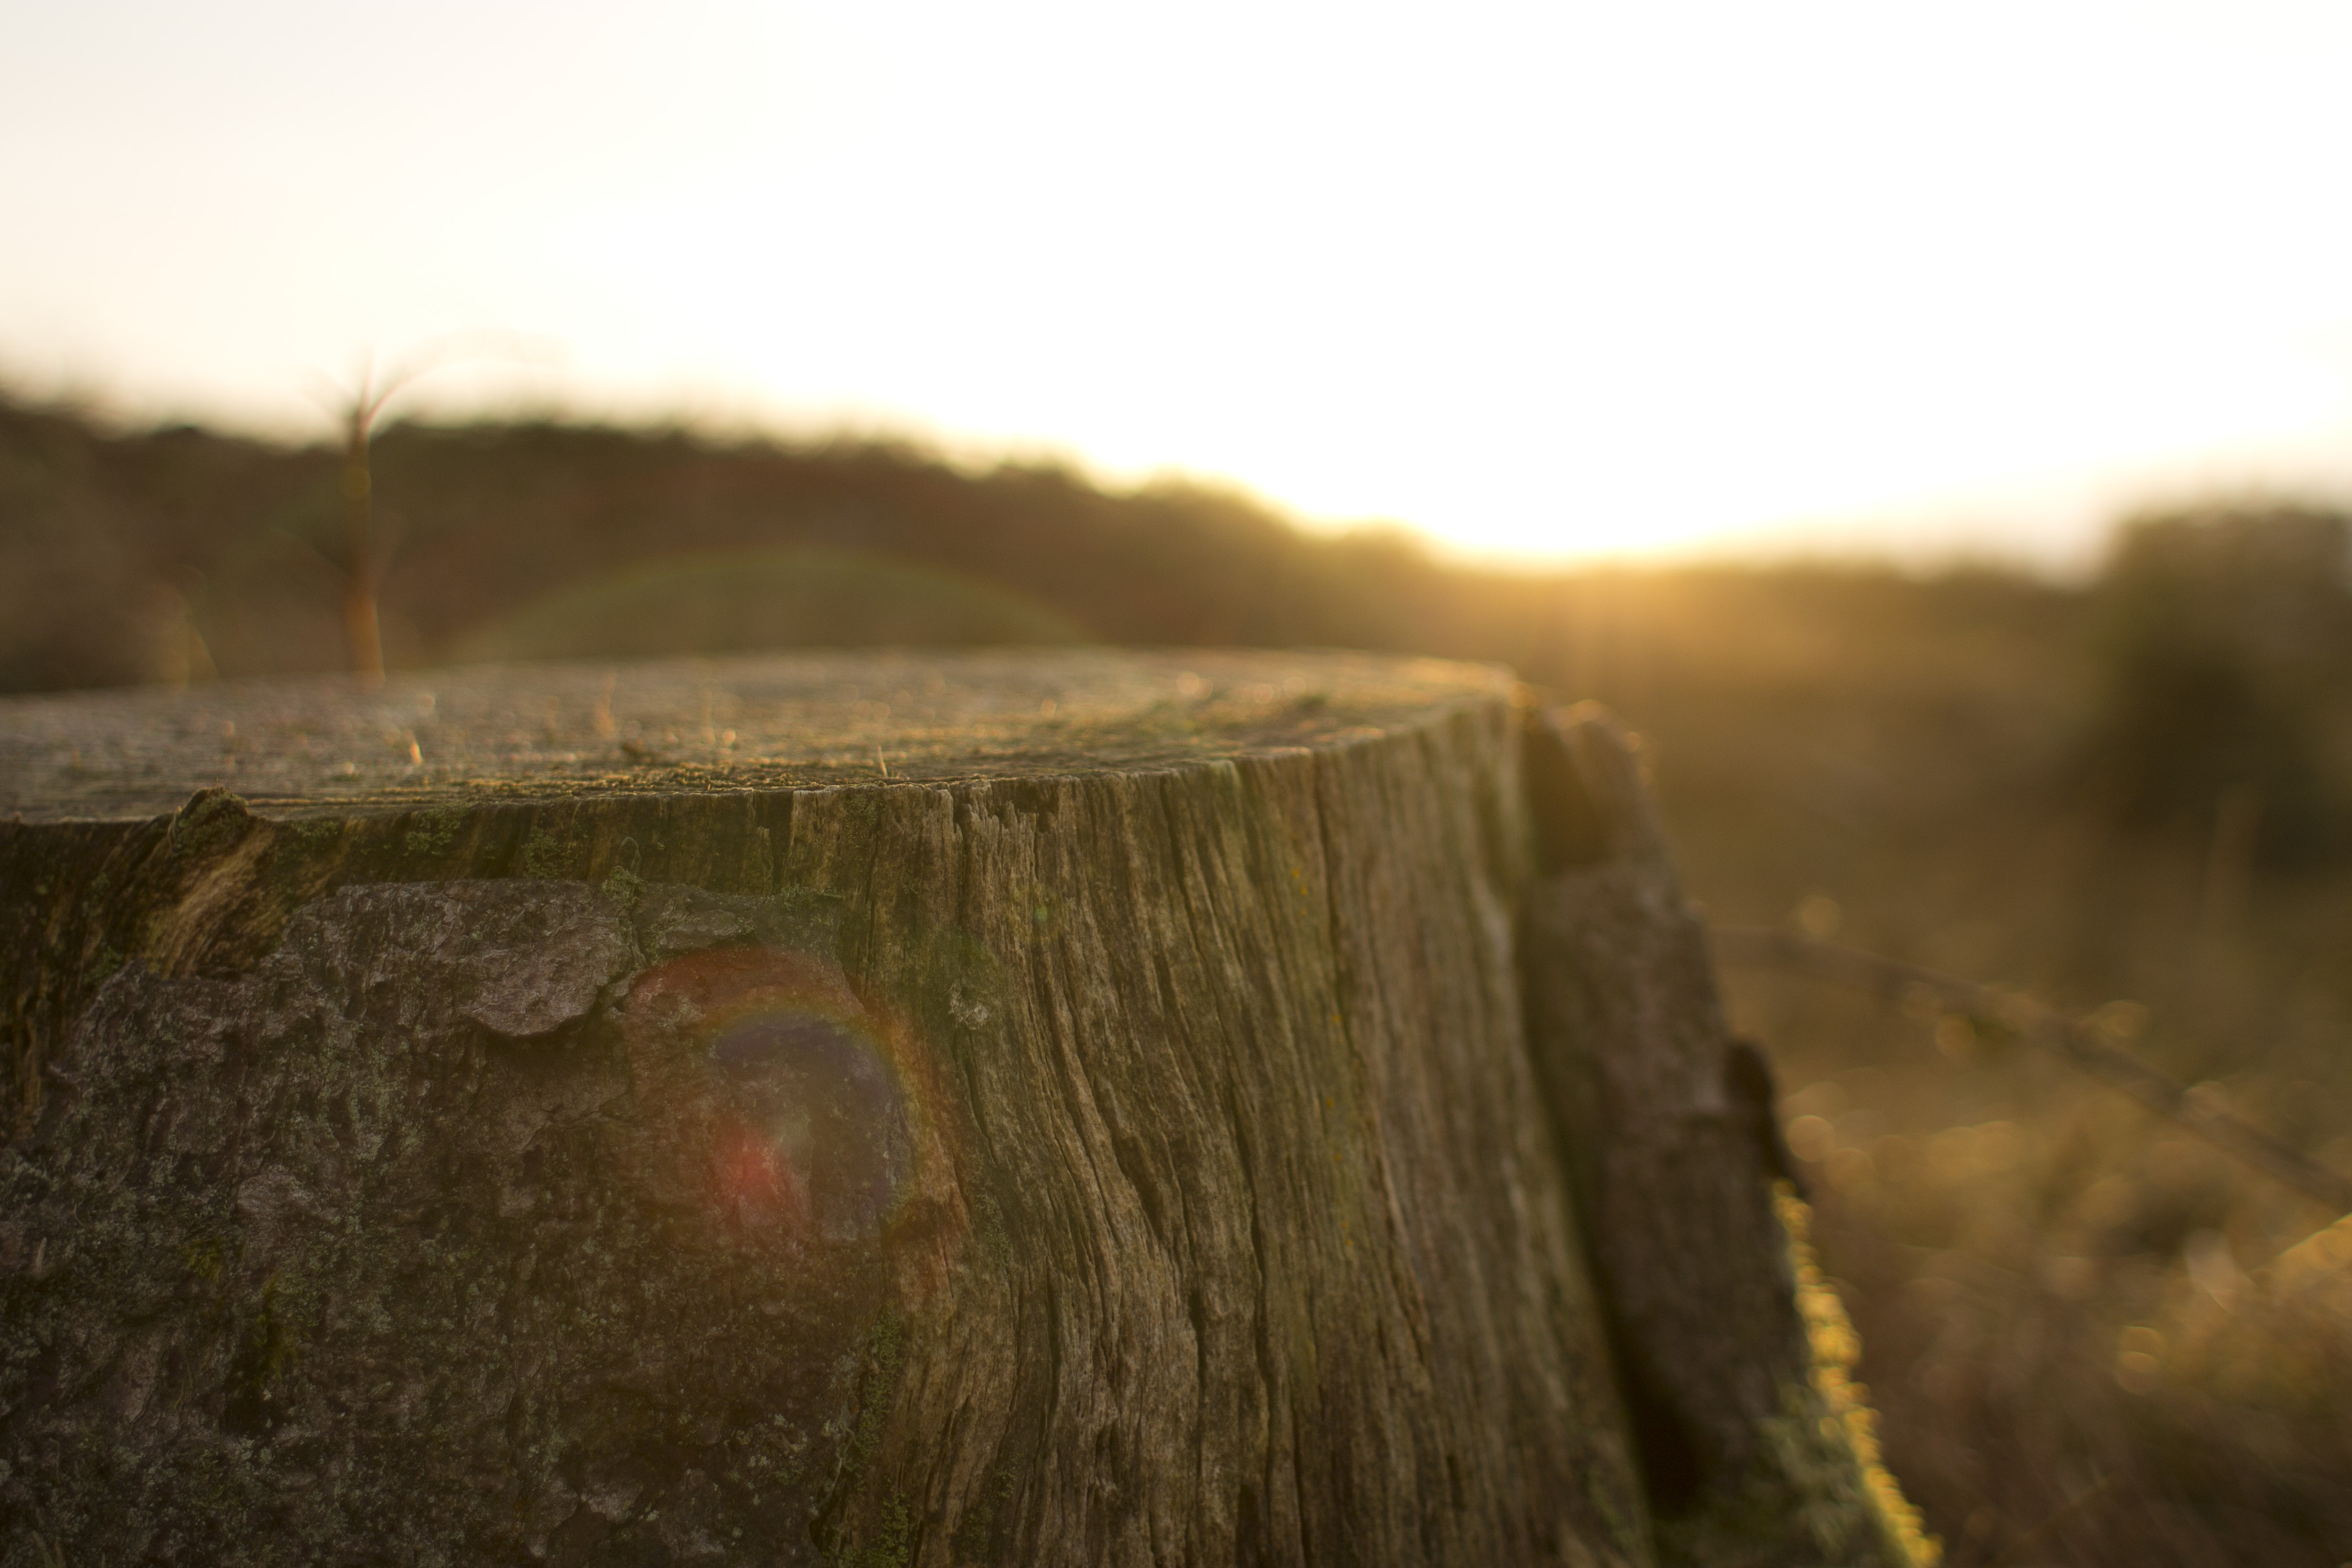
tree, nature, forest, grass, rock, light, wood, sunset, photography, sunlight, morning, leaf, stump, old, bark, autumn, terrain, cut, snag, sunrays, habitat, natural environment, atmospheric phenomenon